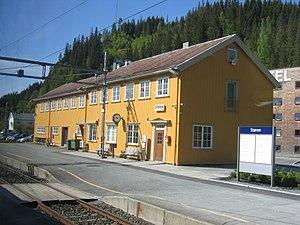
La gare de Støren est une gare ferroviaire norvégienne de la ligne de Dovre et de la ligne de Røros, située dans le village de Støren sur le territoire de la commune de Midtre Gauldal dans le comté et région Trøndelag.